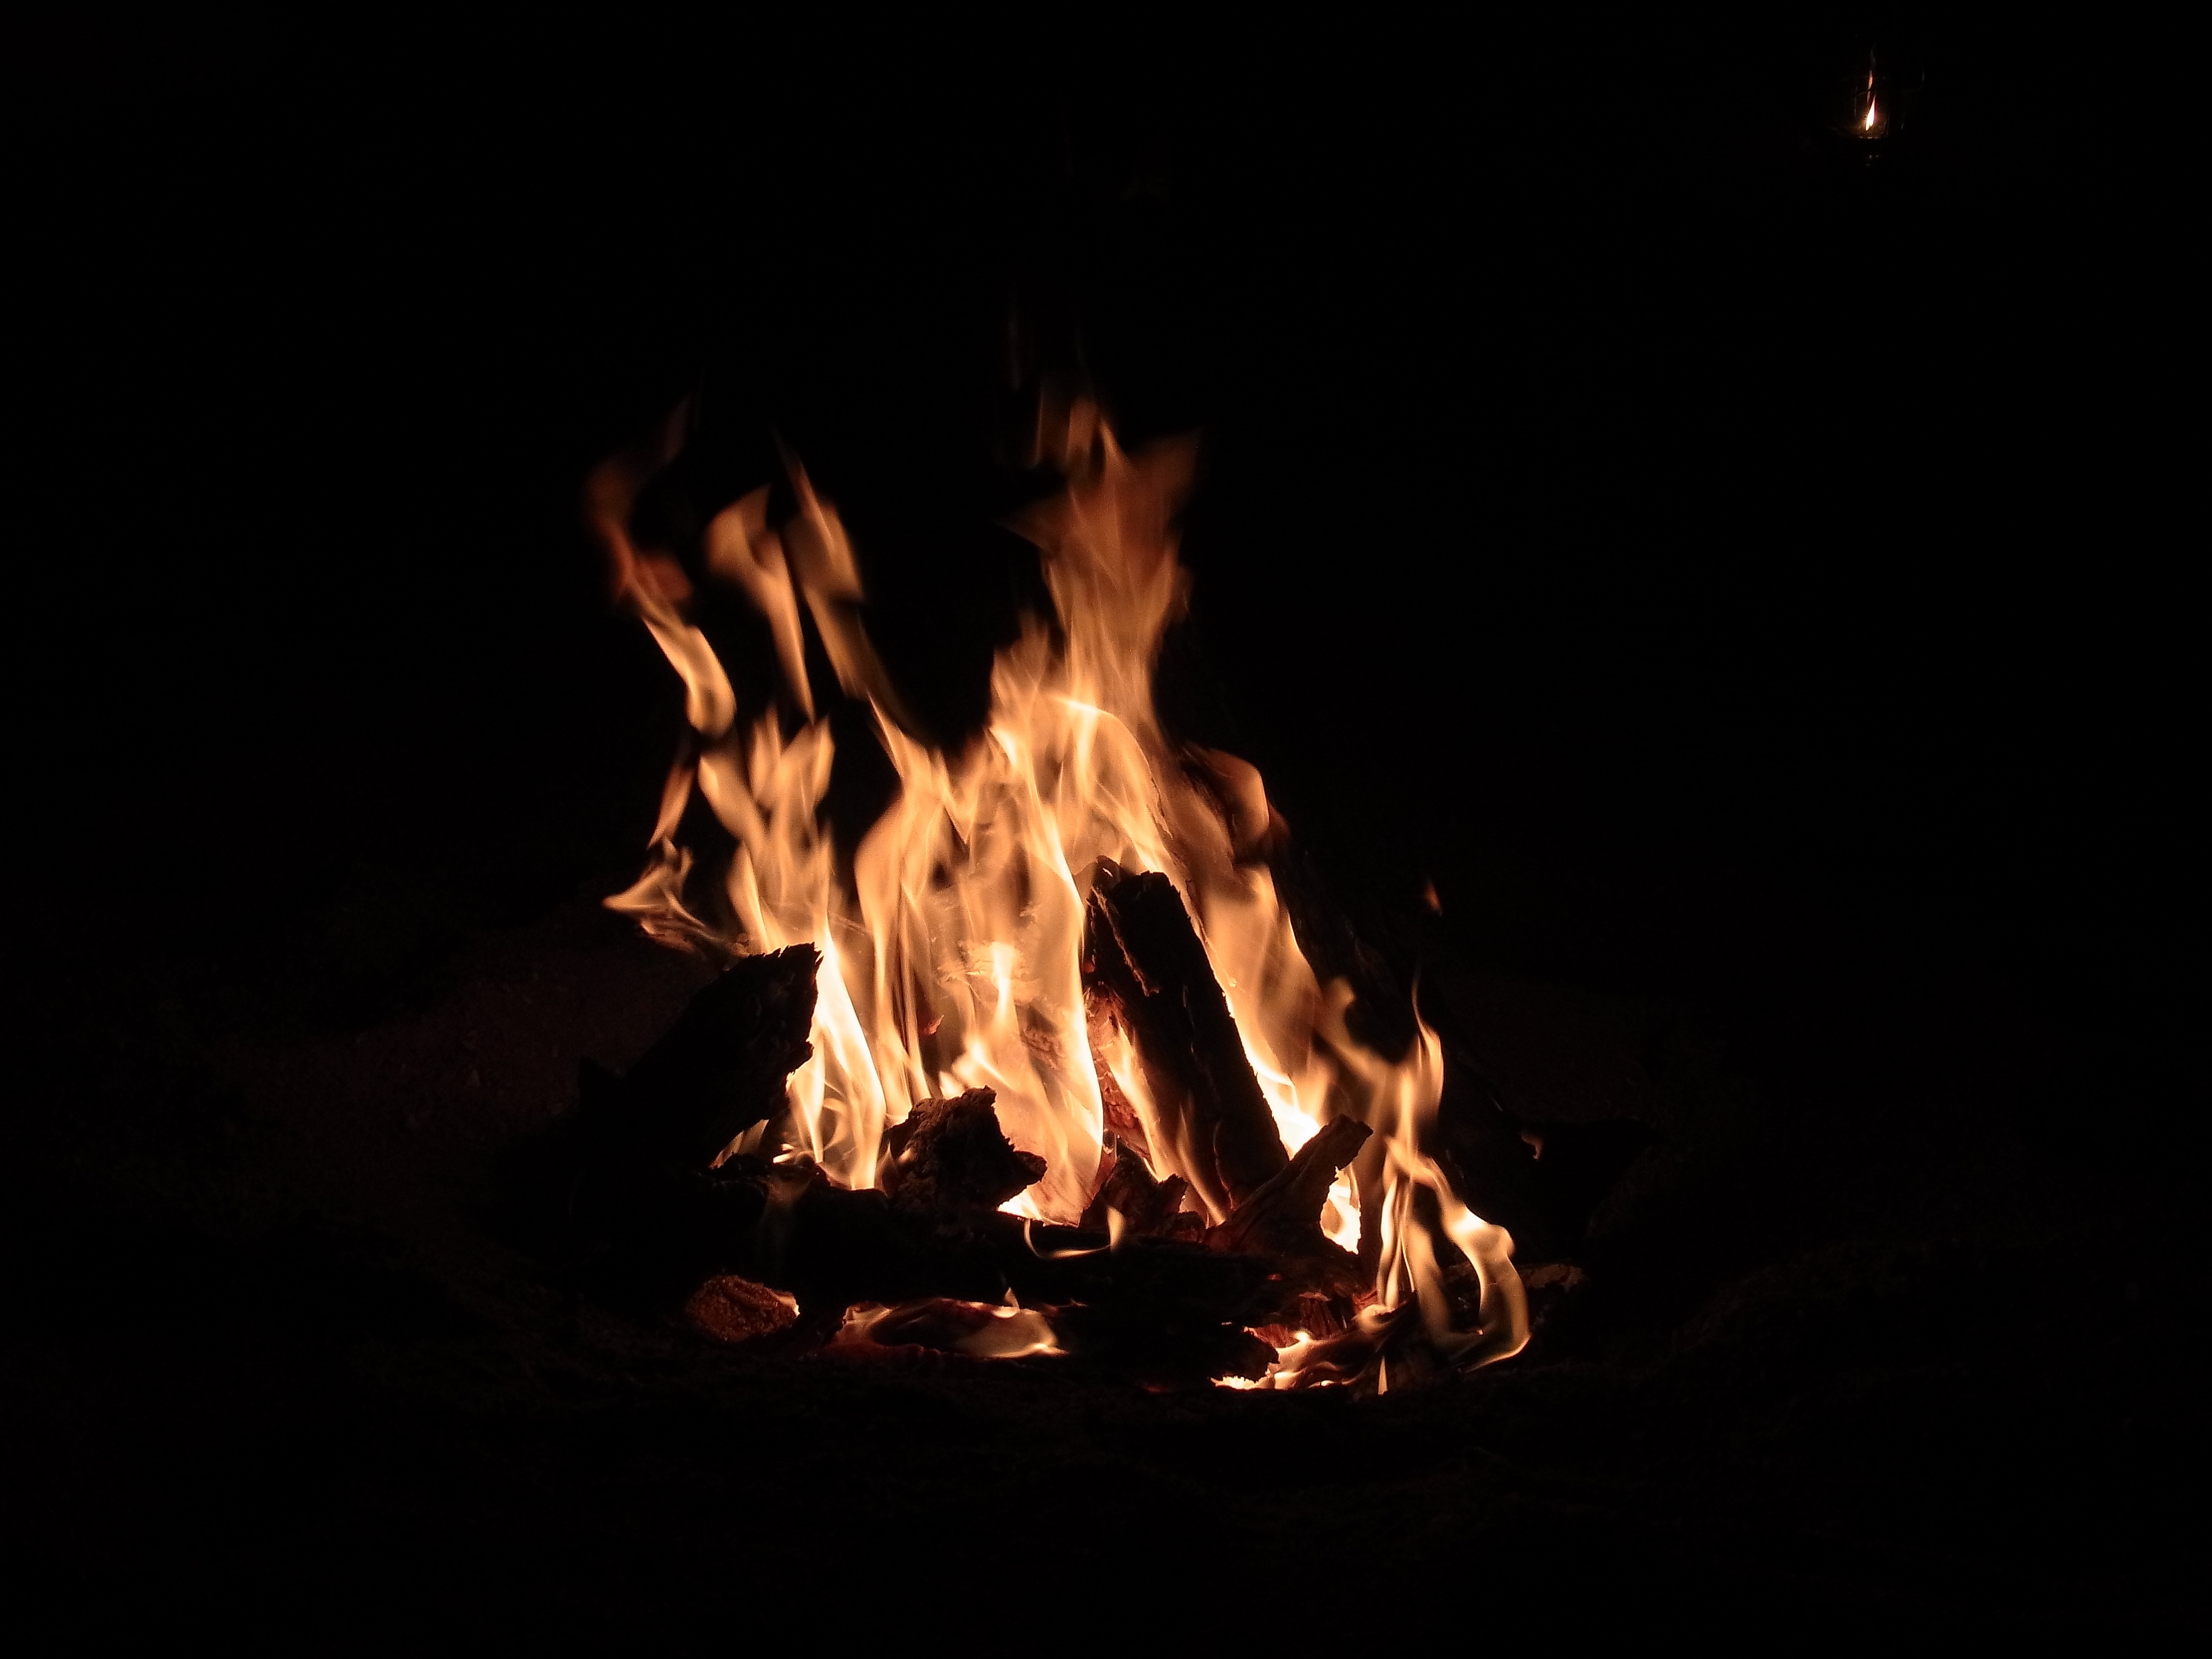
flame, fire, campfire, bonfire, embers